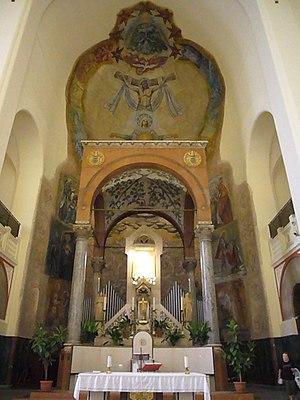
L'église Santa Maria Liberatrice est une église romaine située dans le rione de Testaccio sur la place homonyme.